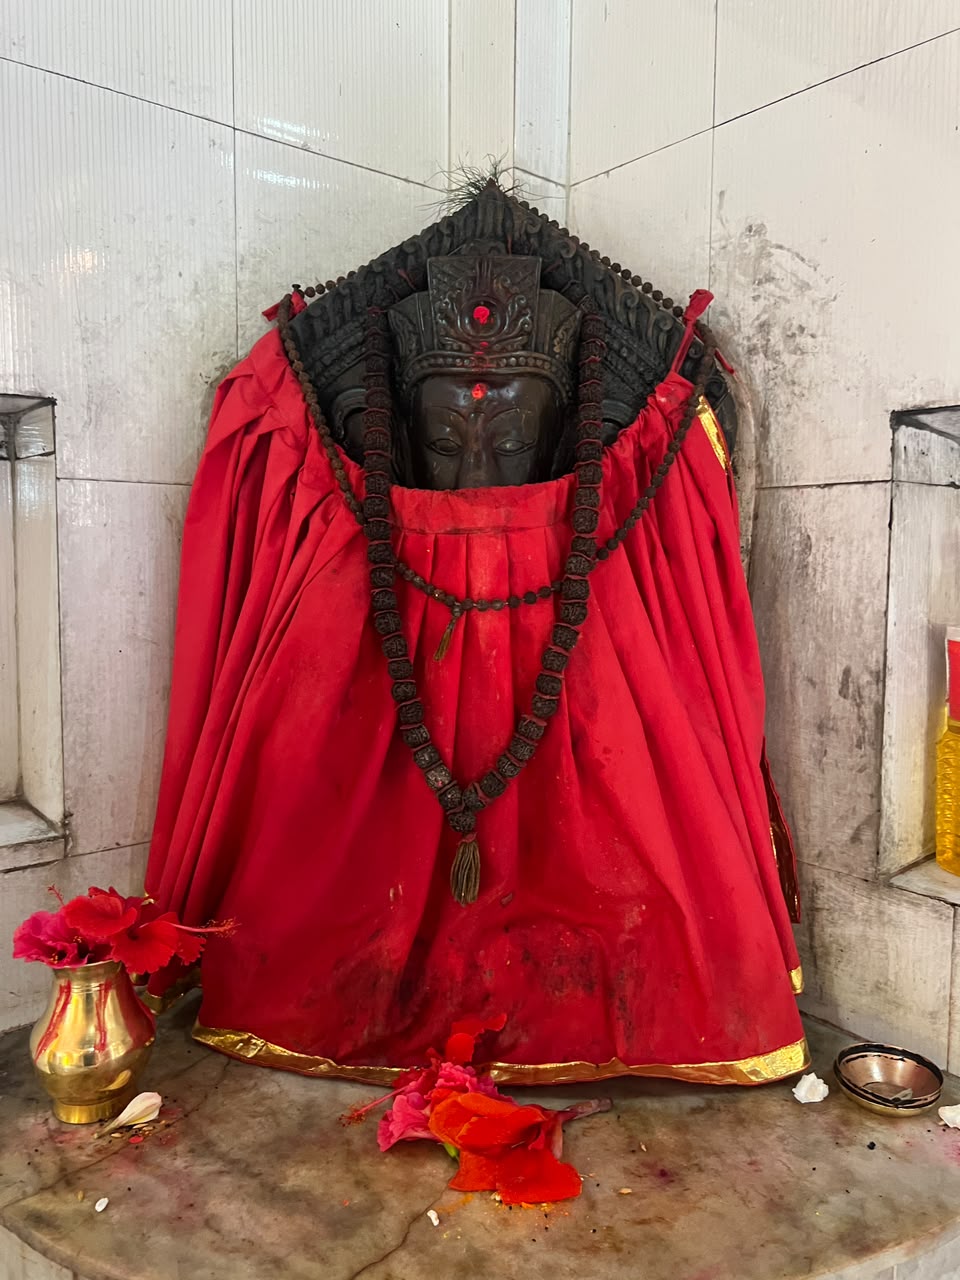
Heritage site: Shiva_Panchayatan_Temple